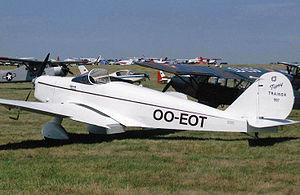
La liste des biens classés de la Communauté flamande de Belgique est une liste de biens culturels mobiliers classés situés Région flamande.